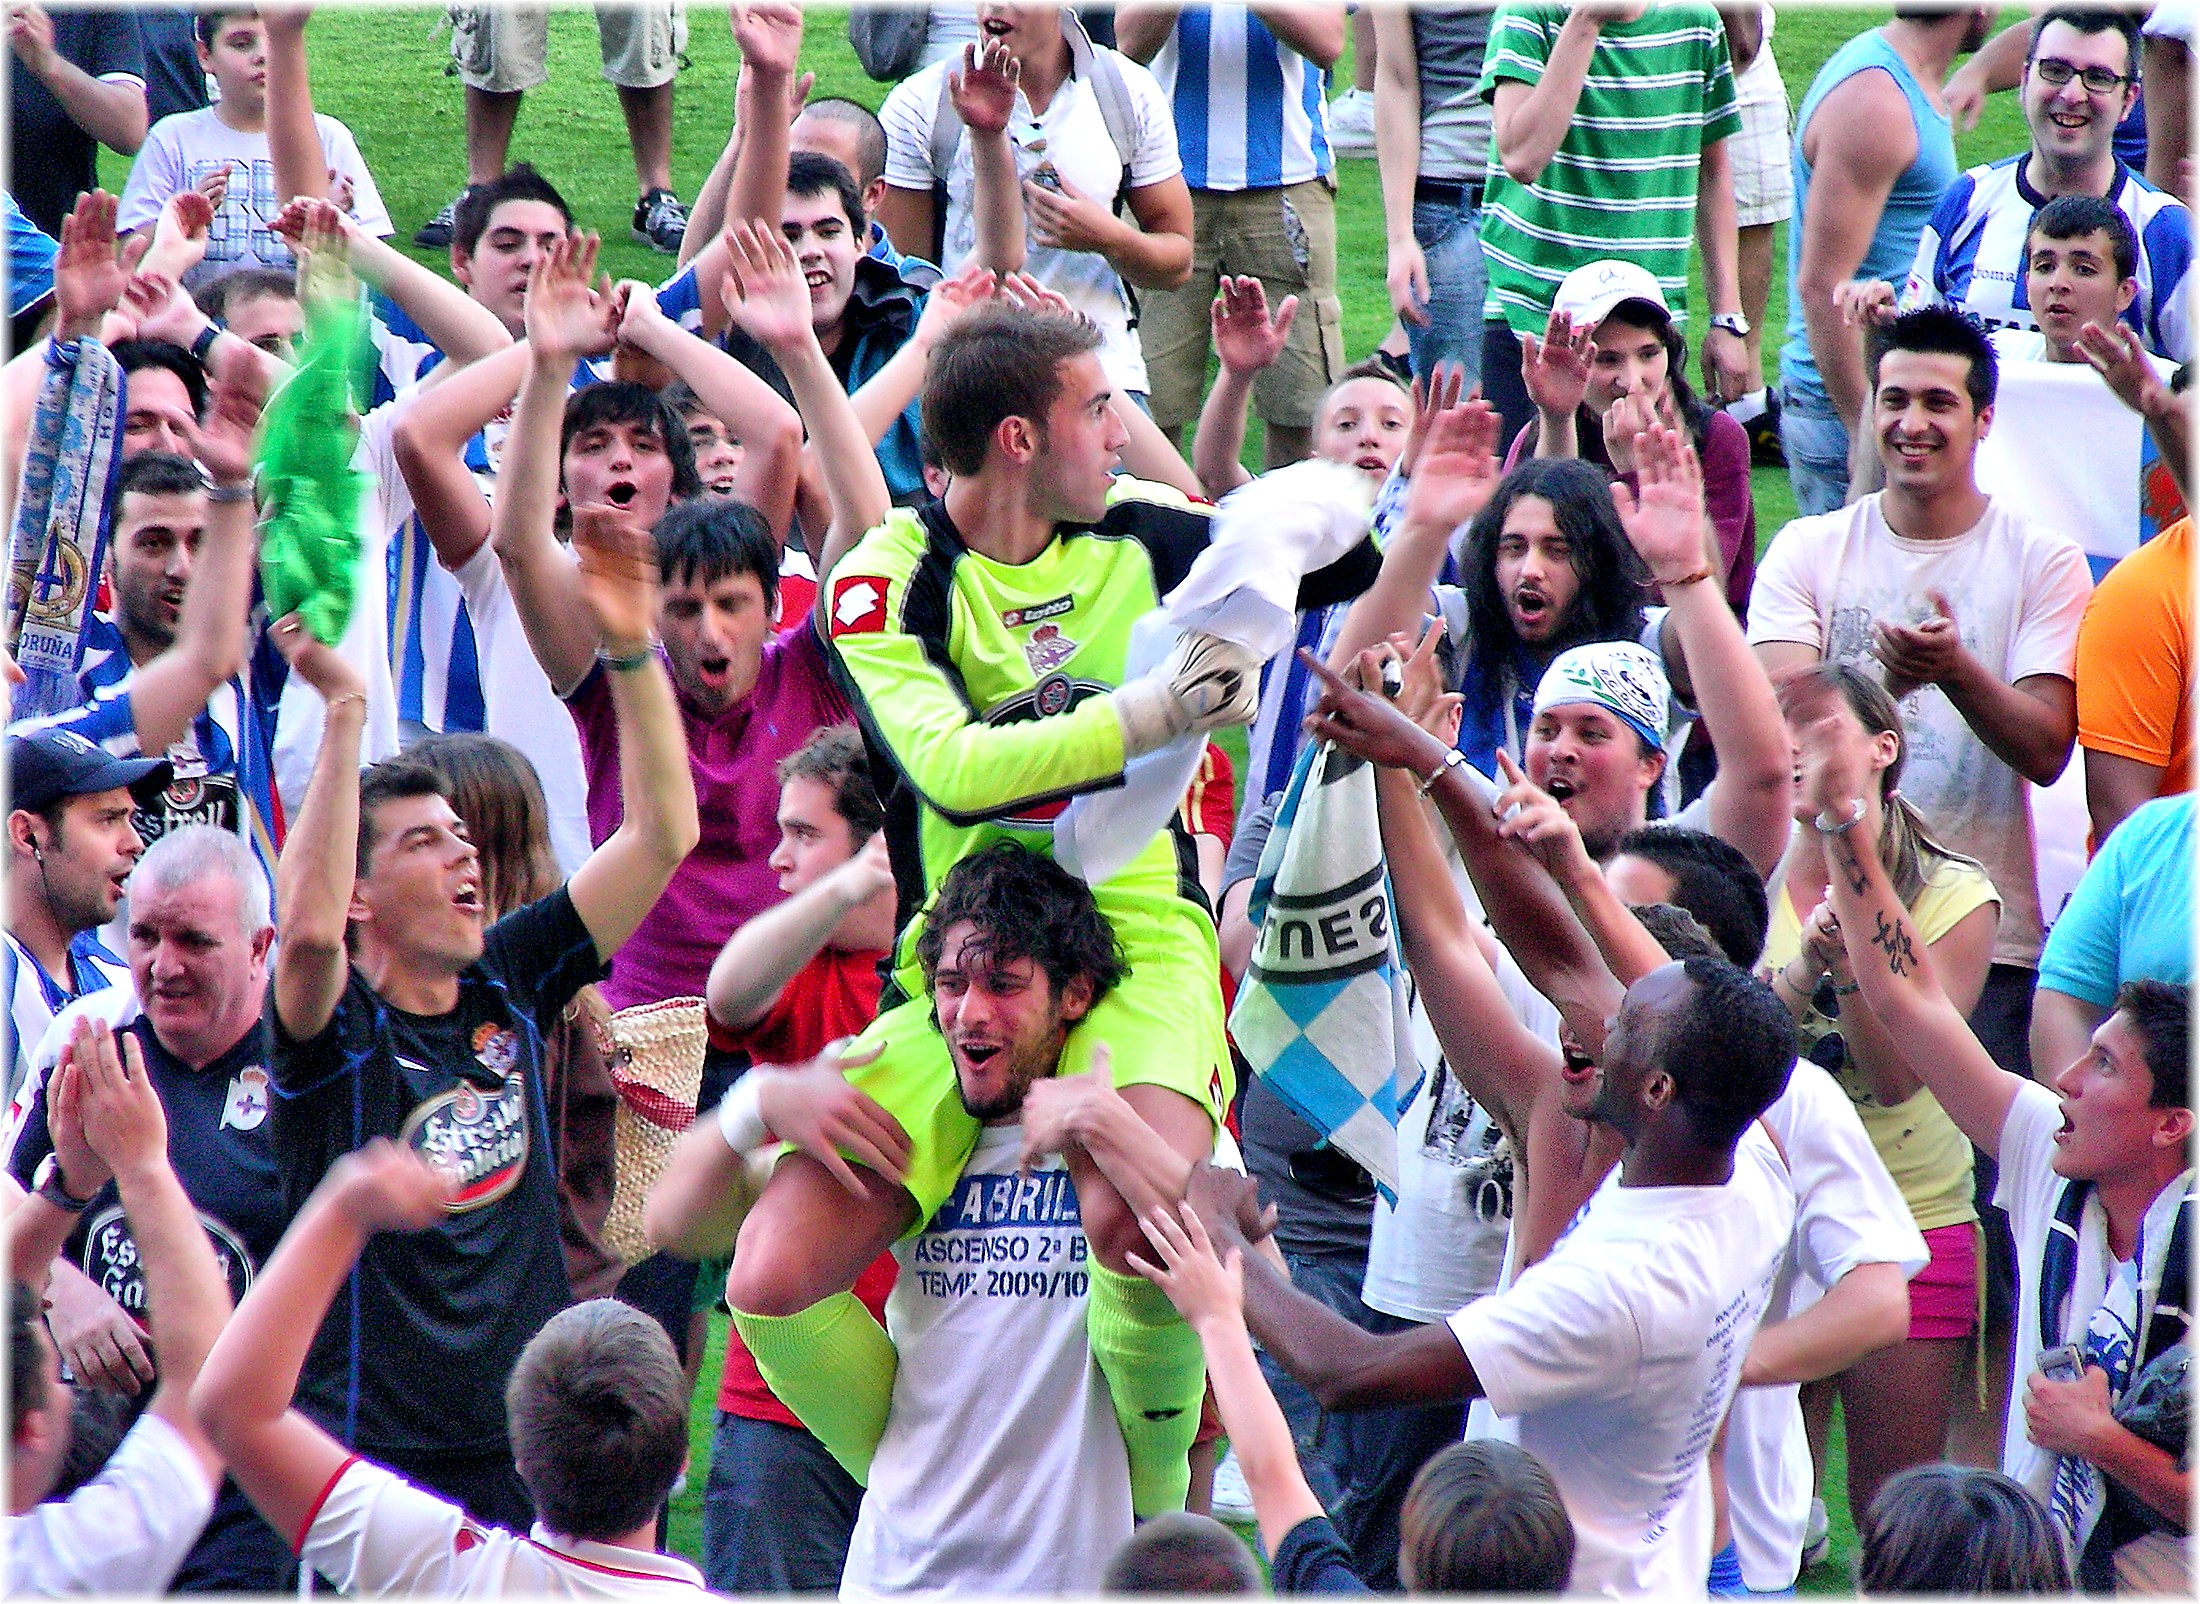
people, crowd, audience, dance, cheering, festival, gente, futbol, galicia, event, deporte, endurance, galiza, acoru a, coru a, pride parade